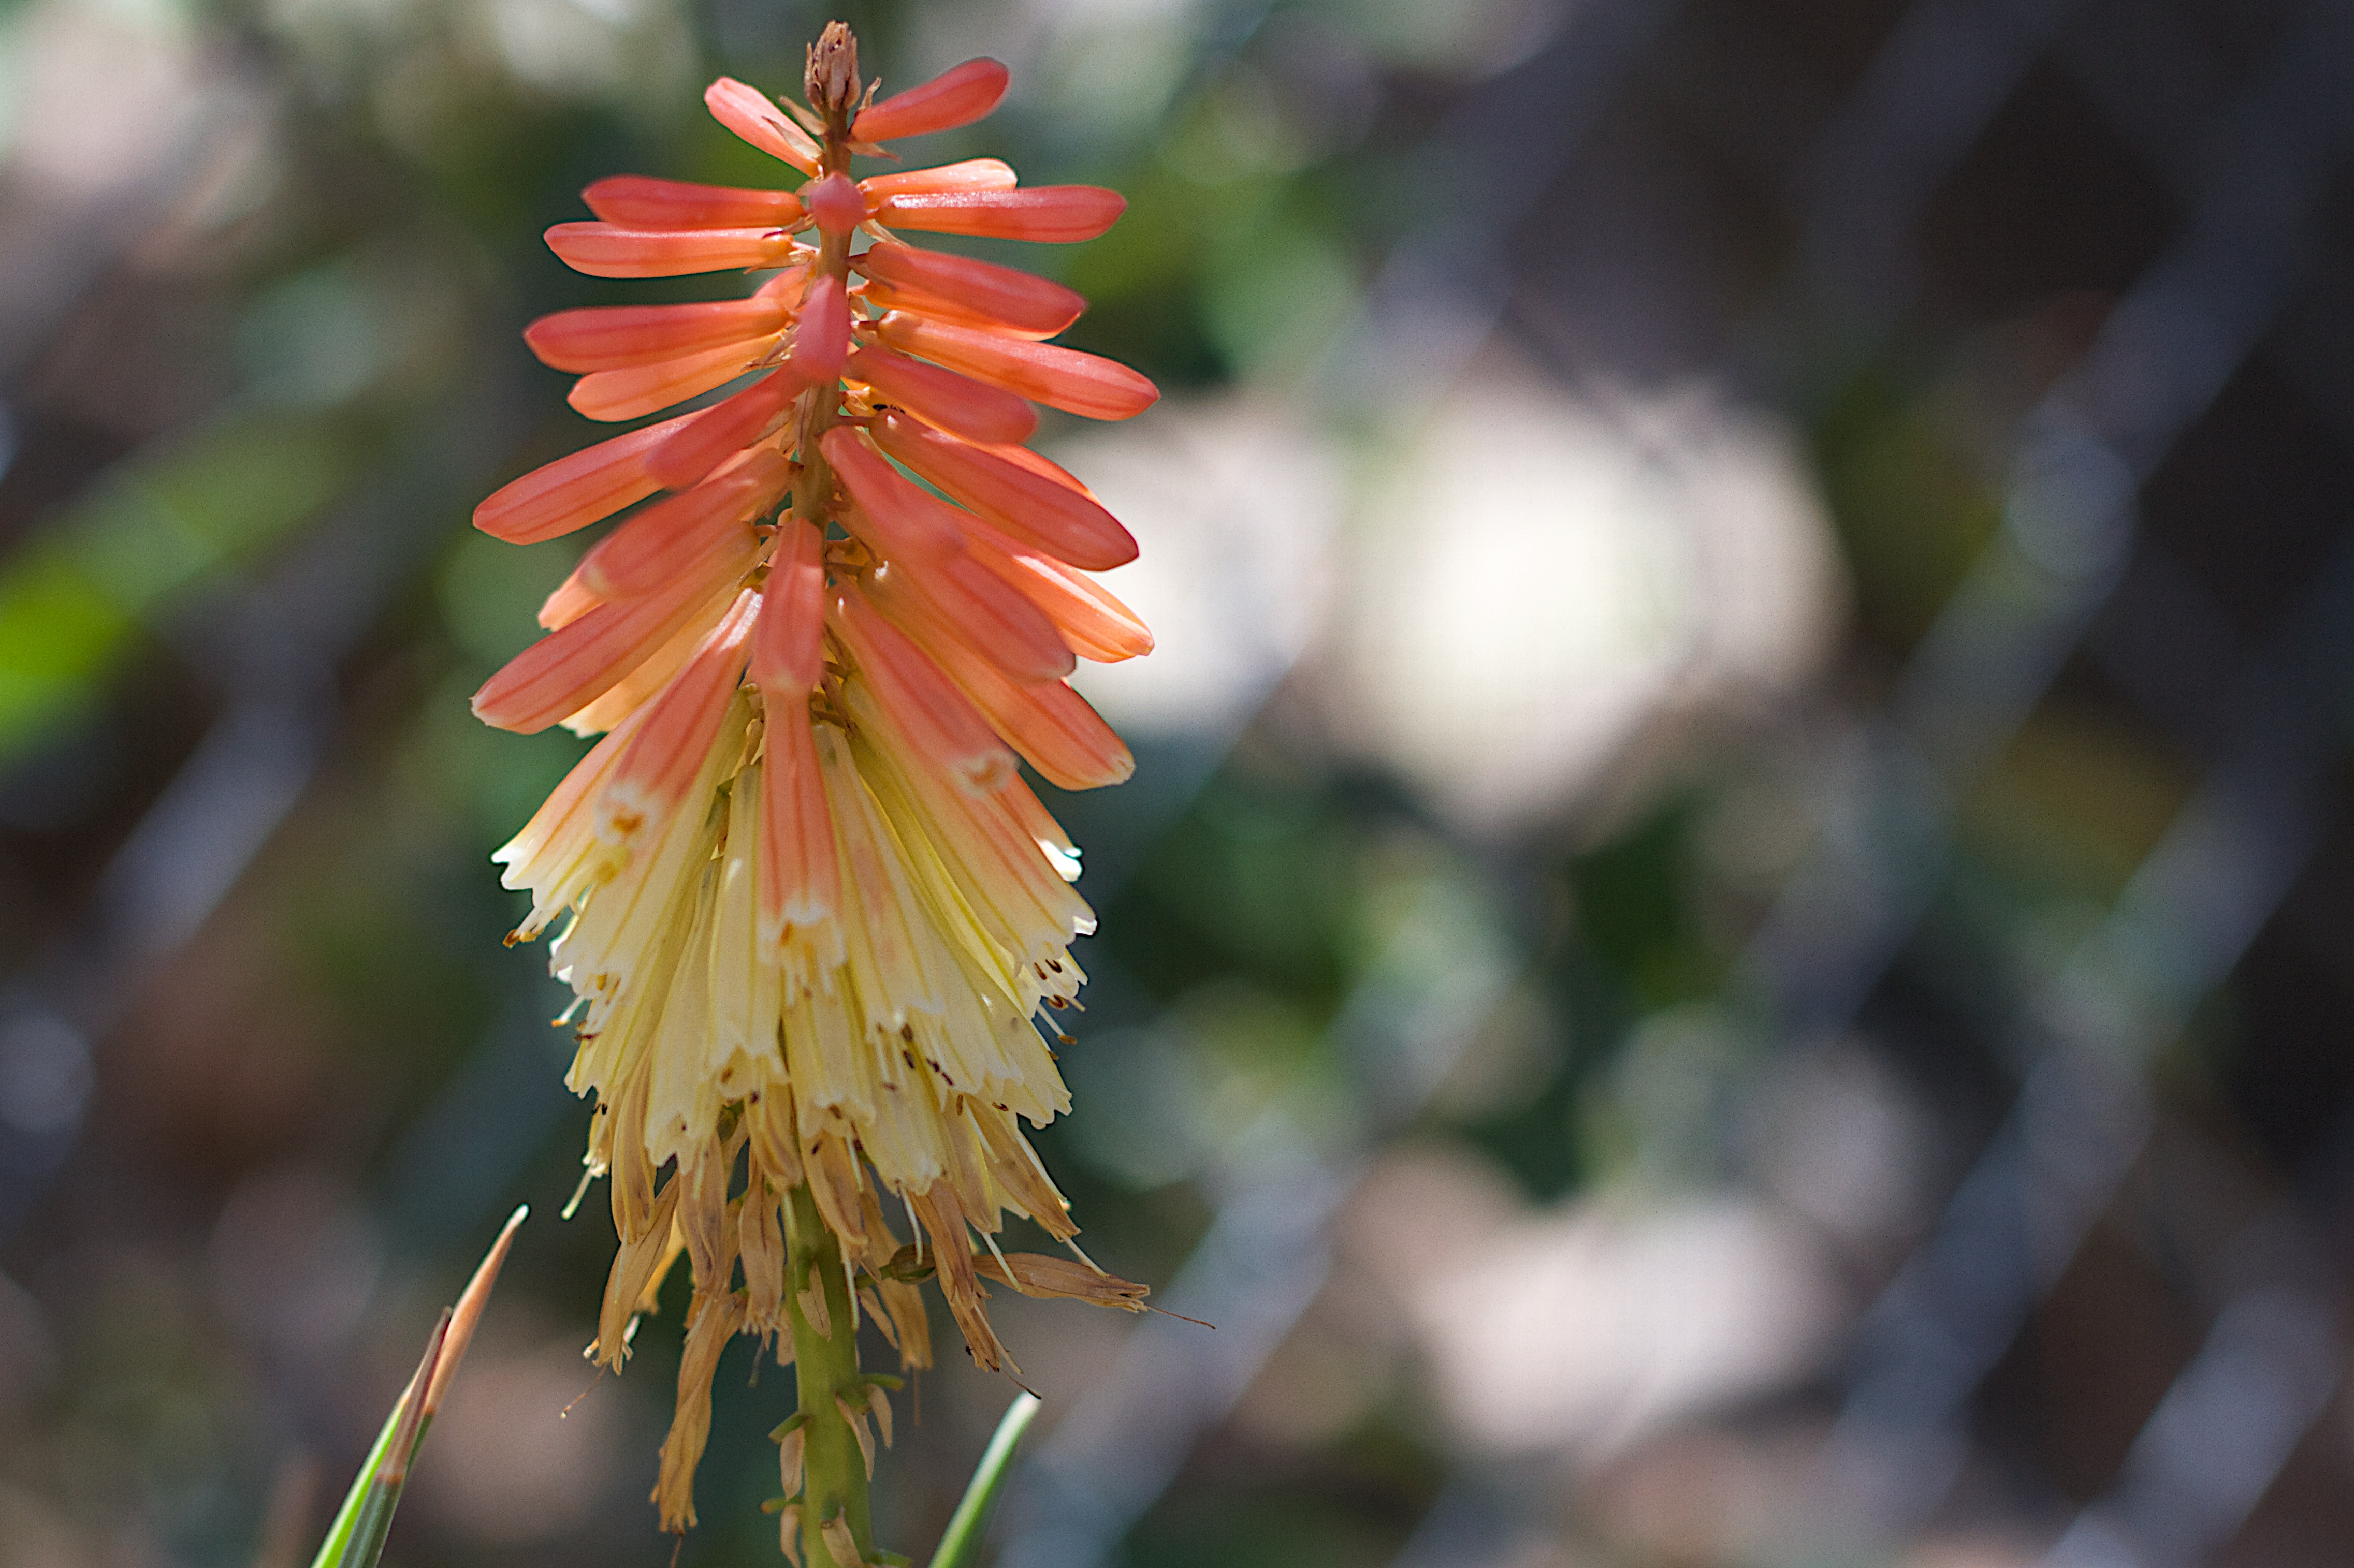
nature, blossom, plant, leaf, flower, autumn, botany, flora, wildflower, close up, shrub, macro photography, flowering plant, torch lily, plant stem, land plant